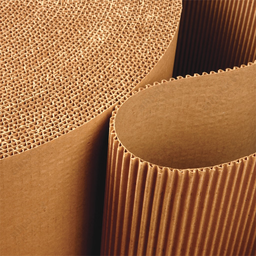
Label: cardboard